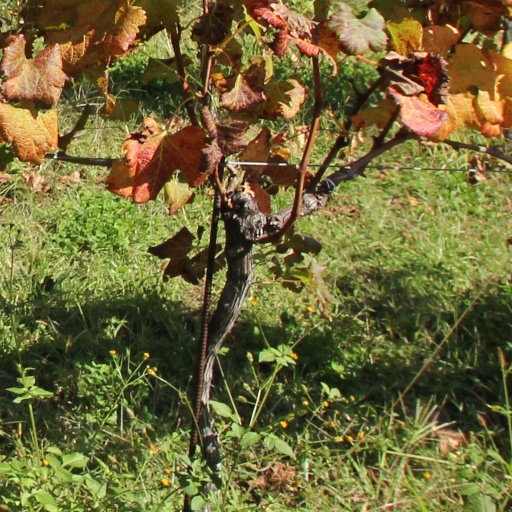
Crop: grape